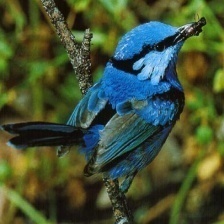
Species: SPLENDID WREN
Scientific name: MALURUS SPLENDENS